Bronze Age Britain

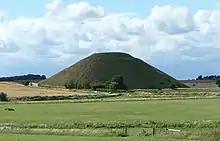
Silbury Hill,

Furthermore, a fundamentally different approach to burying the dead began. In contrast to the Neolithic practice of communal burials, the Bronze Age society undergoes an apparent shift towards focusing on to the individual, rather on the ancestors as a collective. For example, in the Neolithic era, a large chambered cairn or long barrow was used to house the dead. The 'Early Bronze Age' saw people buried in individual barrows, also commonly known and marked on modern British Ordnance Survey maps as tumuli, or sometimes in cists covered with cairns. They were often buried with a beaker alongside the body. However, even though customs changed, barrows and burial mounds continued to be used during the Bronze Age, with smaller tombs often dug into the primary mounds.